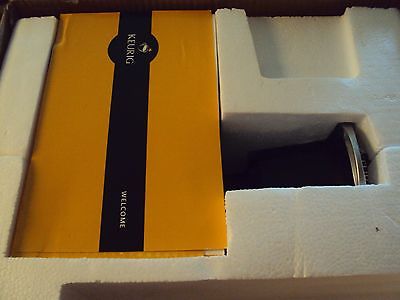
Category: coffee maker